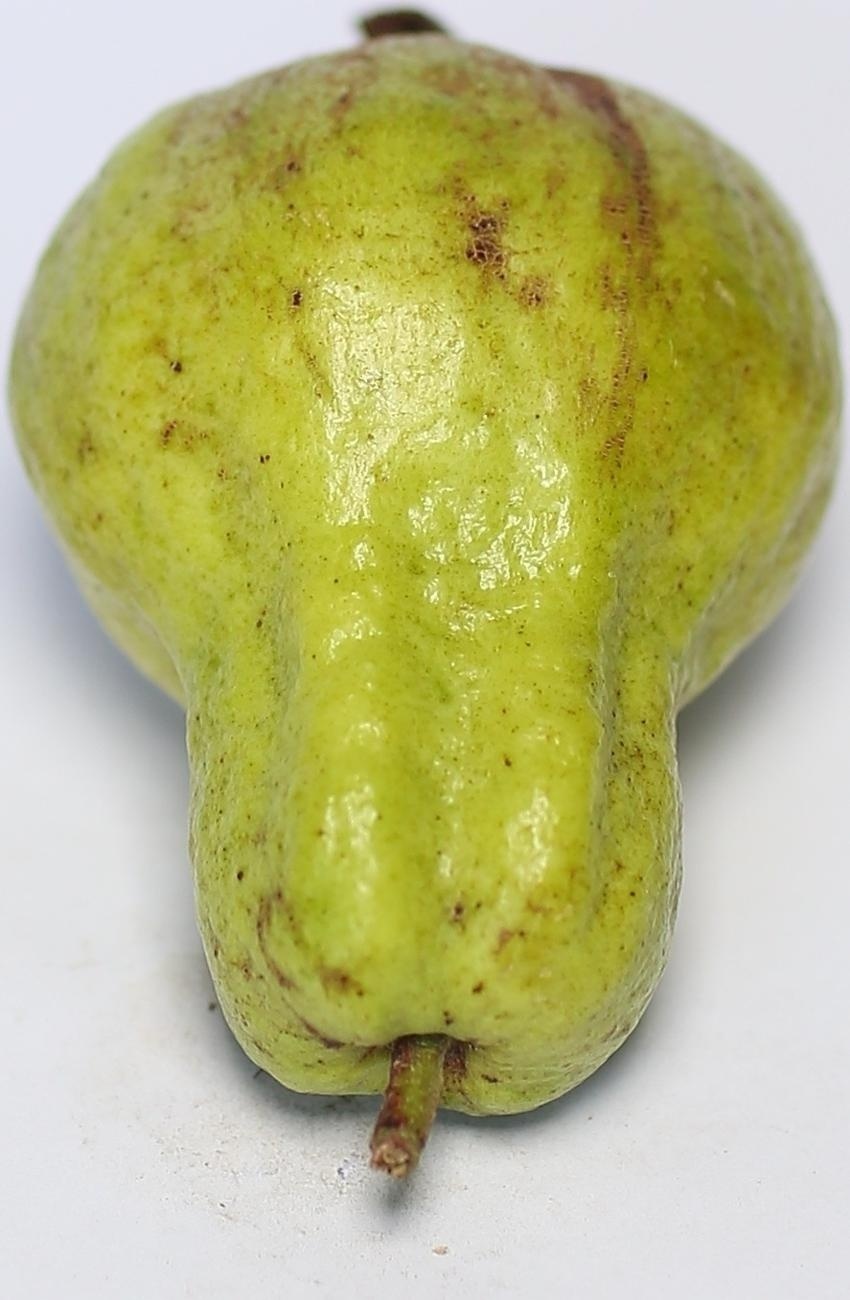
Maturity: mature-green
Variety: local-sindhi